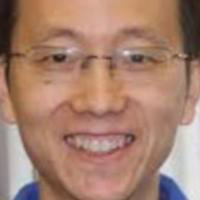
Age group: age 31-40